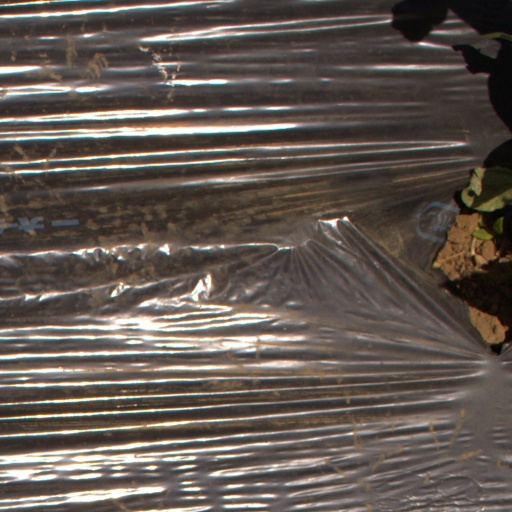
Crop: Jerusalem artichoke